Killing of Daunte Wright

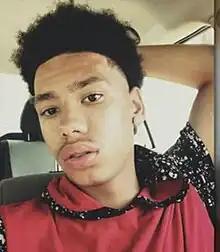
Image of Daunte Wright wearing a red shirt and looking at a camera

Daunte Demetrius Wright was a 20-year-old living in Minneapolis, having moved there from Chicago. He was the son of a black father and a white mother. Wright played basketball in high school, but according to his father, he dropped out due to a learning disability about two years before the shooting. He worked in retail and fast-food jobs to support his almost-two-year-old son, and had enrolled in a vocational school.